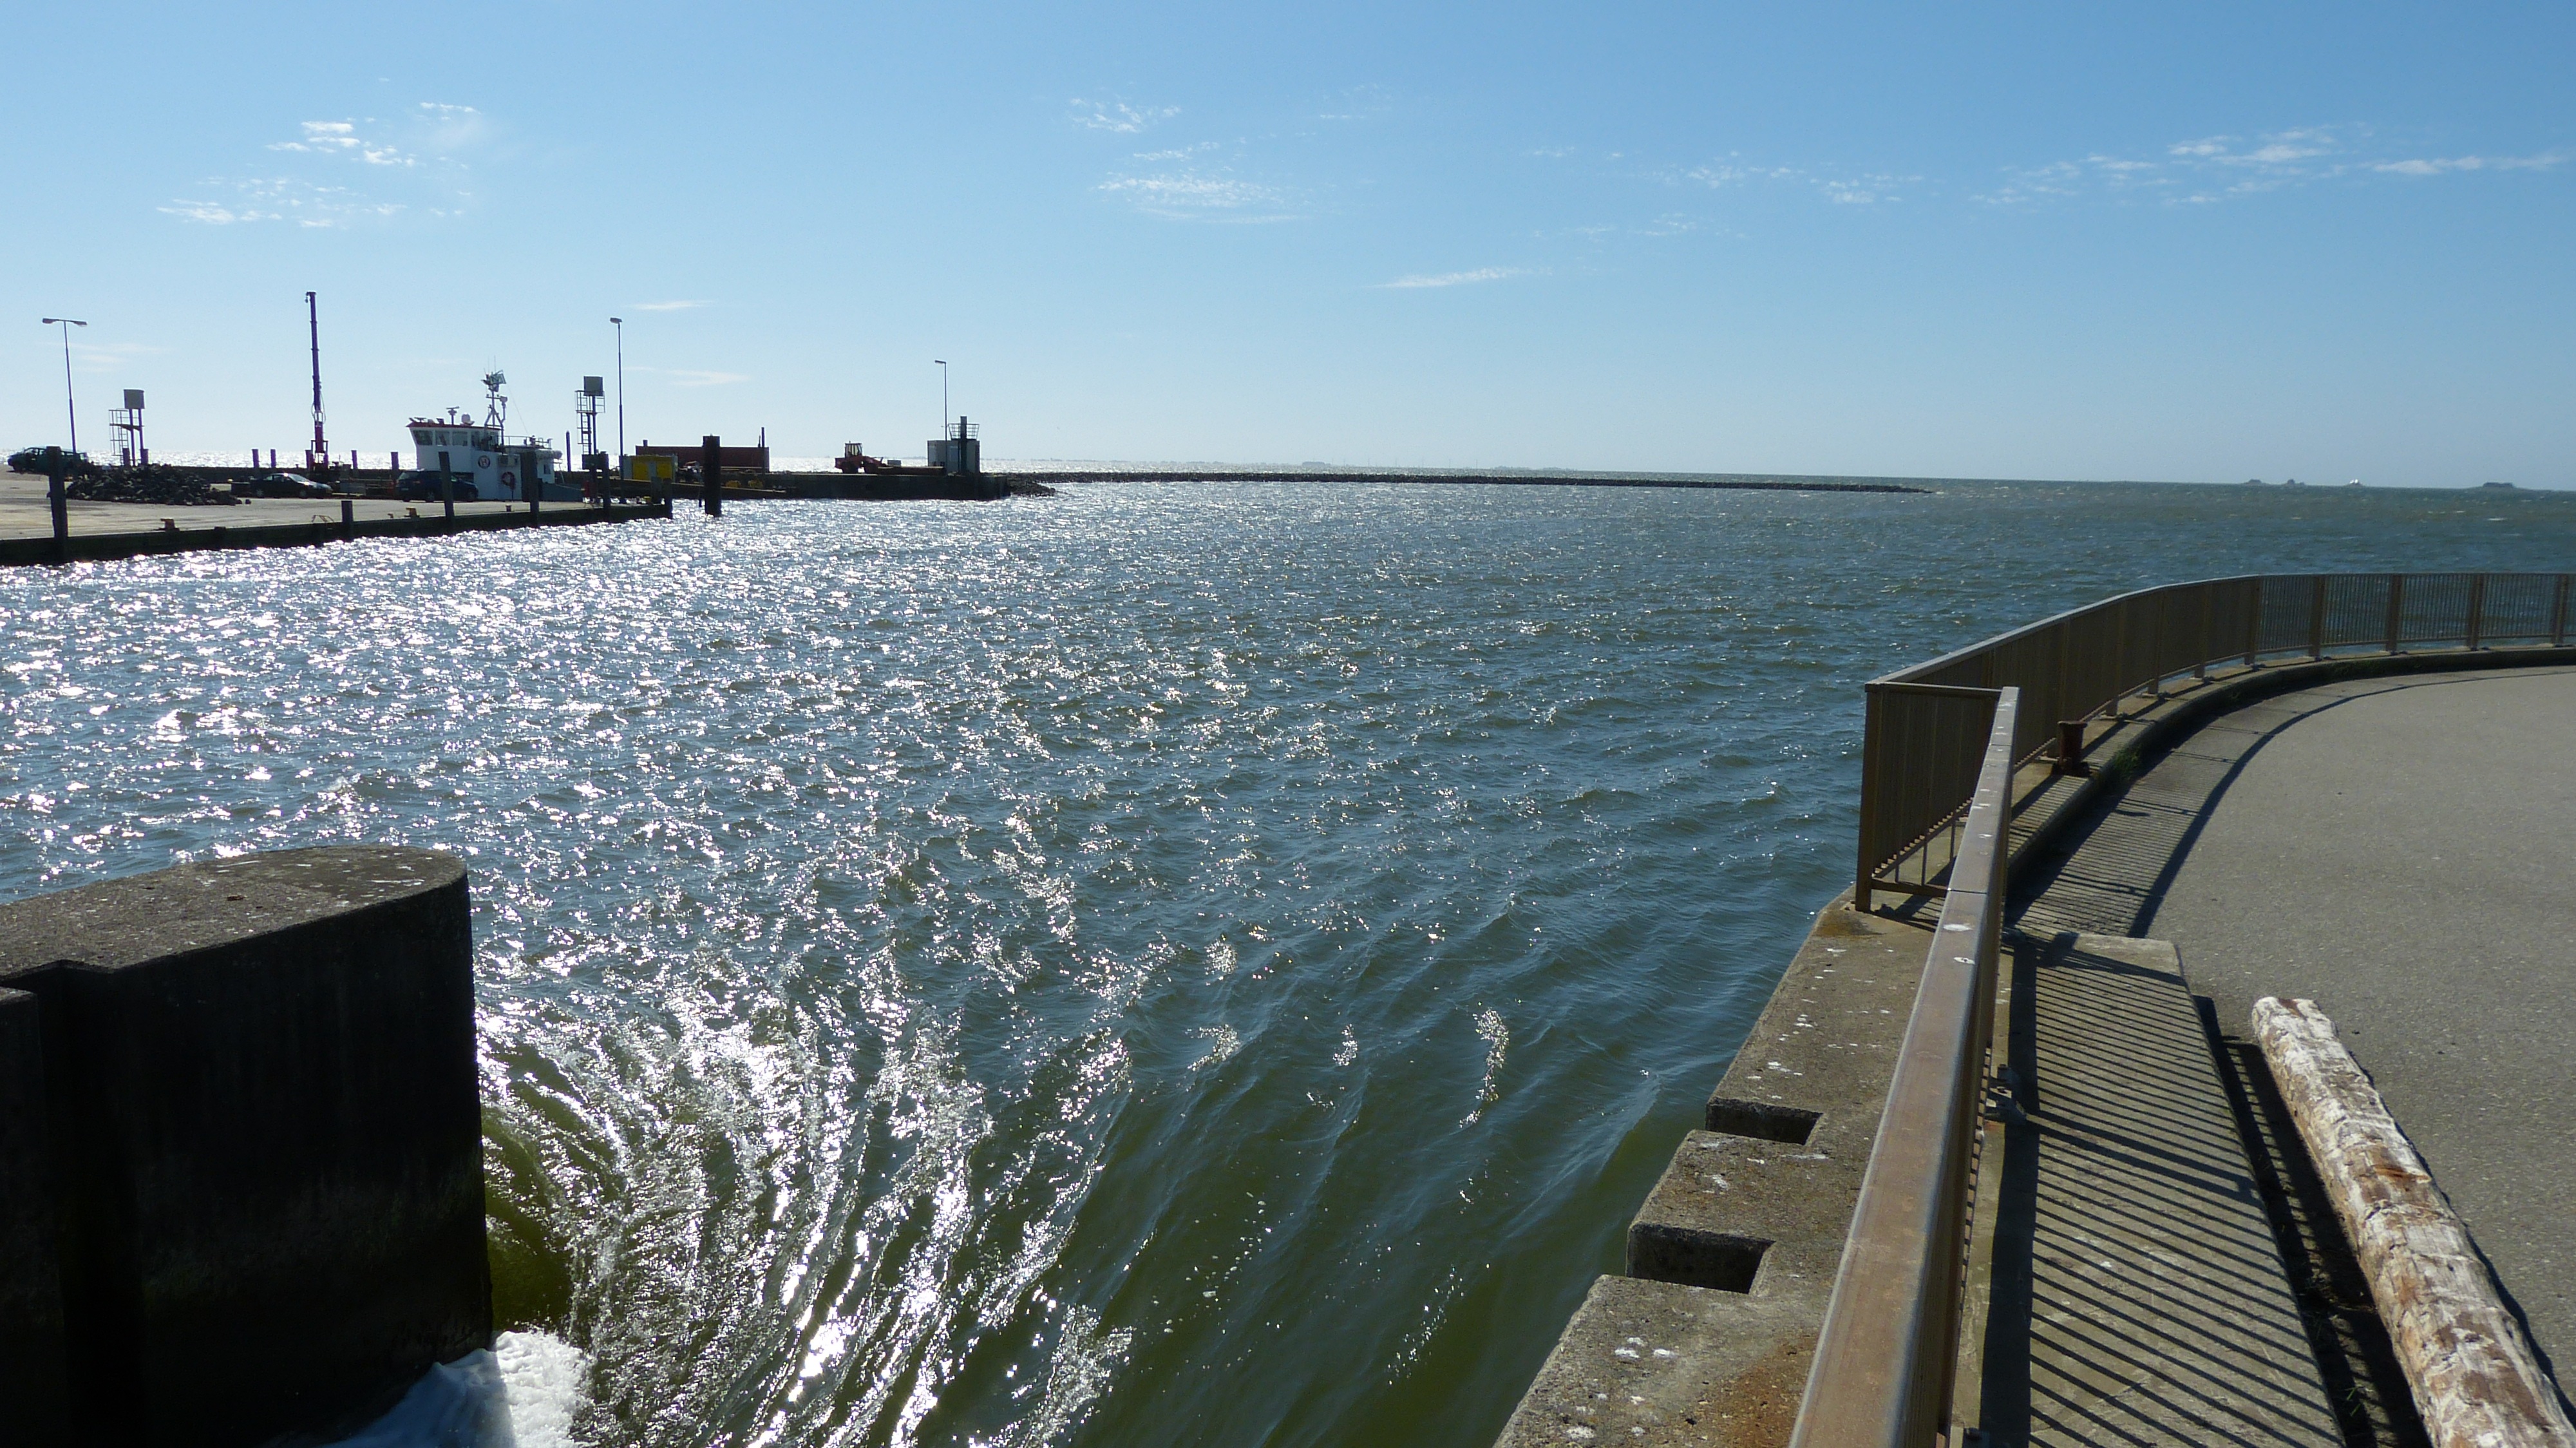
sea, coast, water, dock, walkway, flow, vehicle, bay, marina, reservoir, waterway, ferry, infrastructure, lock, channel, breakwater, mecklenburg, north beach